Gläser-Karosserie

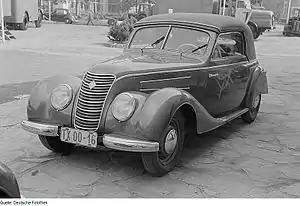
IFA F8 "Export cabriolet" built by KWD and exhibited at the 1954 Leipzig Trade Fair

During the First World War Gläser switched to war production, making wings and landing gear for Fokker fighter planes. After 1918 the focus returned to car bodies and horse-drawn carriages. Simultaneous production of both car bodies and horse carriages was not a problem, since at this stage both employed the same meticulous timber frame technology, with the gaps in the frame filled by hand-made sheet panels or by fabric, applying the Weymann patented methods. It was not till the 1930s that timber frame bodies began to be superseded by "all-steel" car bodies, manufactured using large expensive presses (or labour-intensive hand-beaten steel panels), applying, in particular, the patent technology from Ambi Budd who built their own large-scale car body factory in Berlin, transforming the economics of automobile production by the end of the 1930s. This increasingly restricted bespoke car body builders to the upper end of the price scale, but that was already the sector where Gläser-Karosserie were at their strongest, providing bespoke bodies for customers who had purchased their cars in bare chassis form from any one of a wide range of auto makers including (but not restricted to) Adler, BMW, Hanomag, Horch, Mercedes-Benz, Opel, Steyr and Wanderer. Body types included the Phaeton, Coupé, Landaulet, Limousine, Pullman and (still a particular Gläser speciality) Cabriolet.